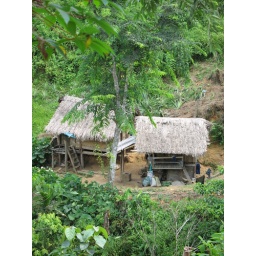
Two houses in a small village of Ifugao migrants, near the Northern Sierra Madre mountains